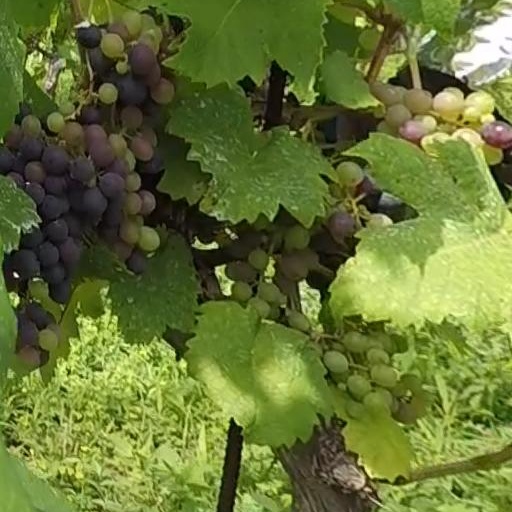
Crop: grape